Smithfield, London

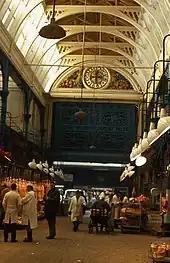
Smithfield Central Market at work

The present Smithfield meat market on Charterhouse Street was established by act of Parliament, the (23 & 24 Vict. c. cxciii). It is a large market with permanent buildings, designed by architect Sir Horace Jones, who also designed Billingsgate and Leadenhall markets. Work on the "Central Market", inspired by Italian architecture, began in 1866 and was completed in November 1868 at a cost of £993,816 (£ as of ).